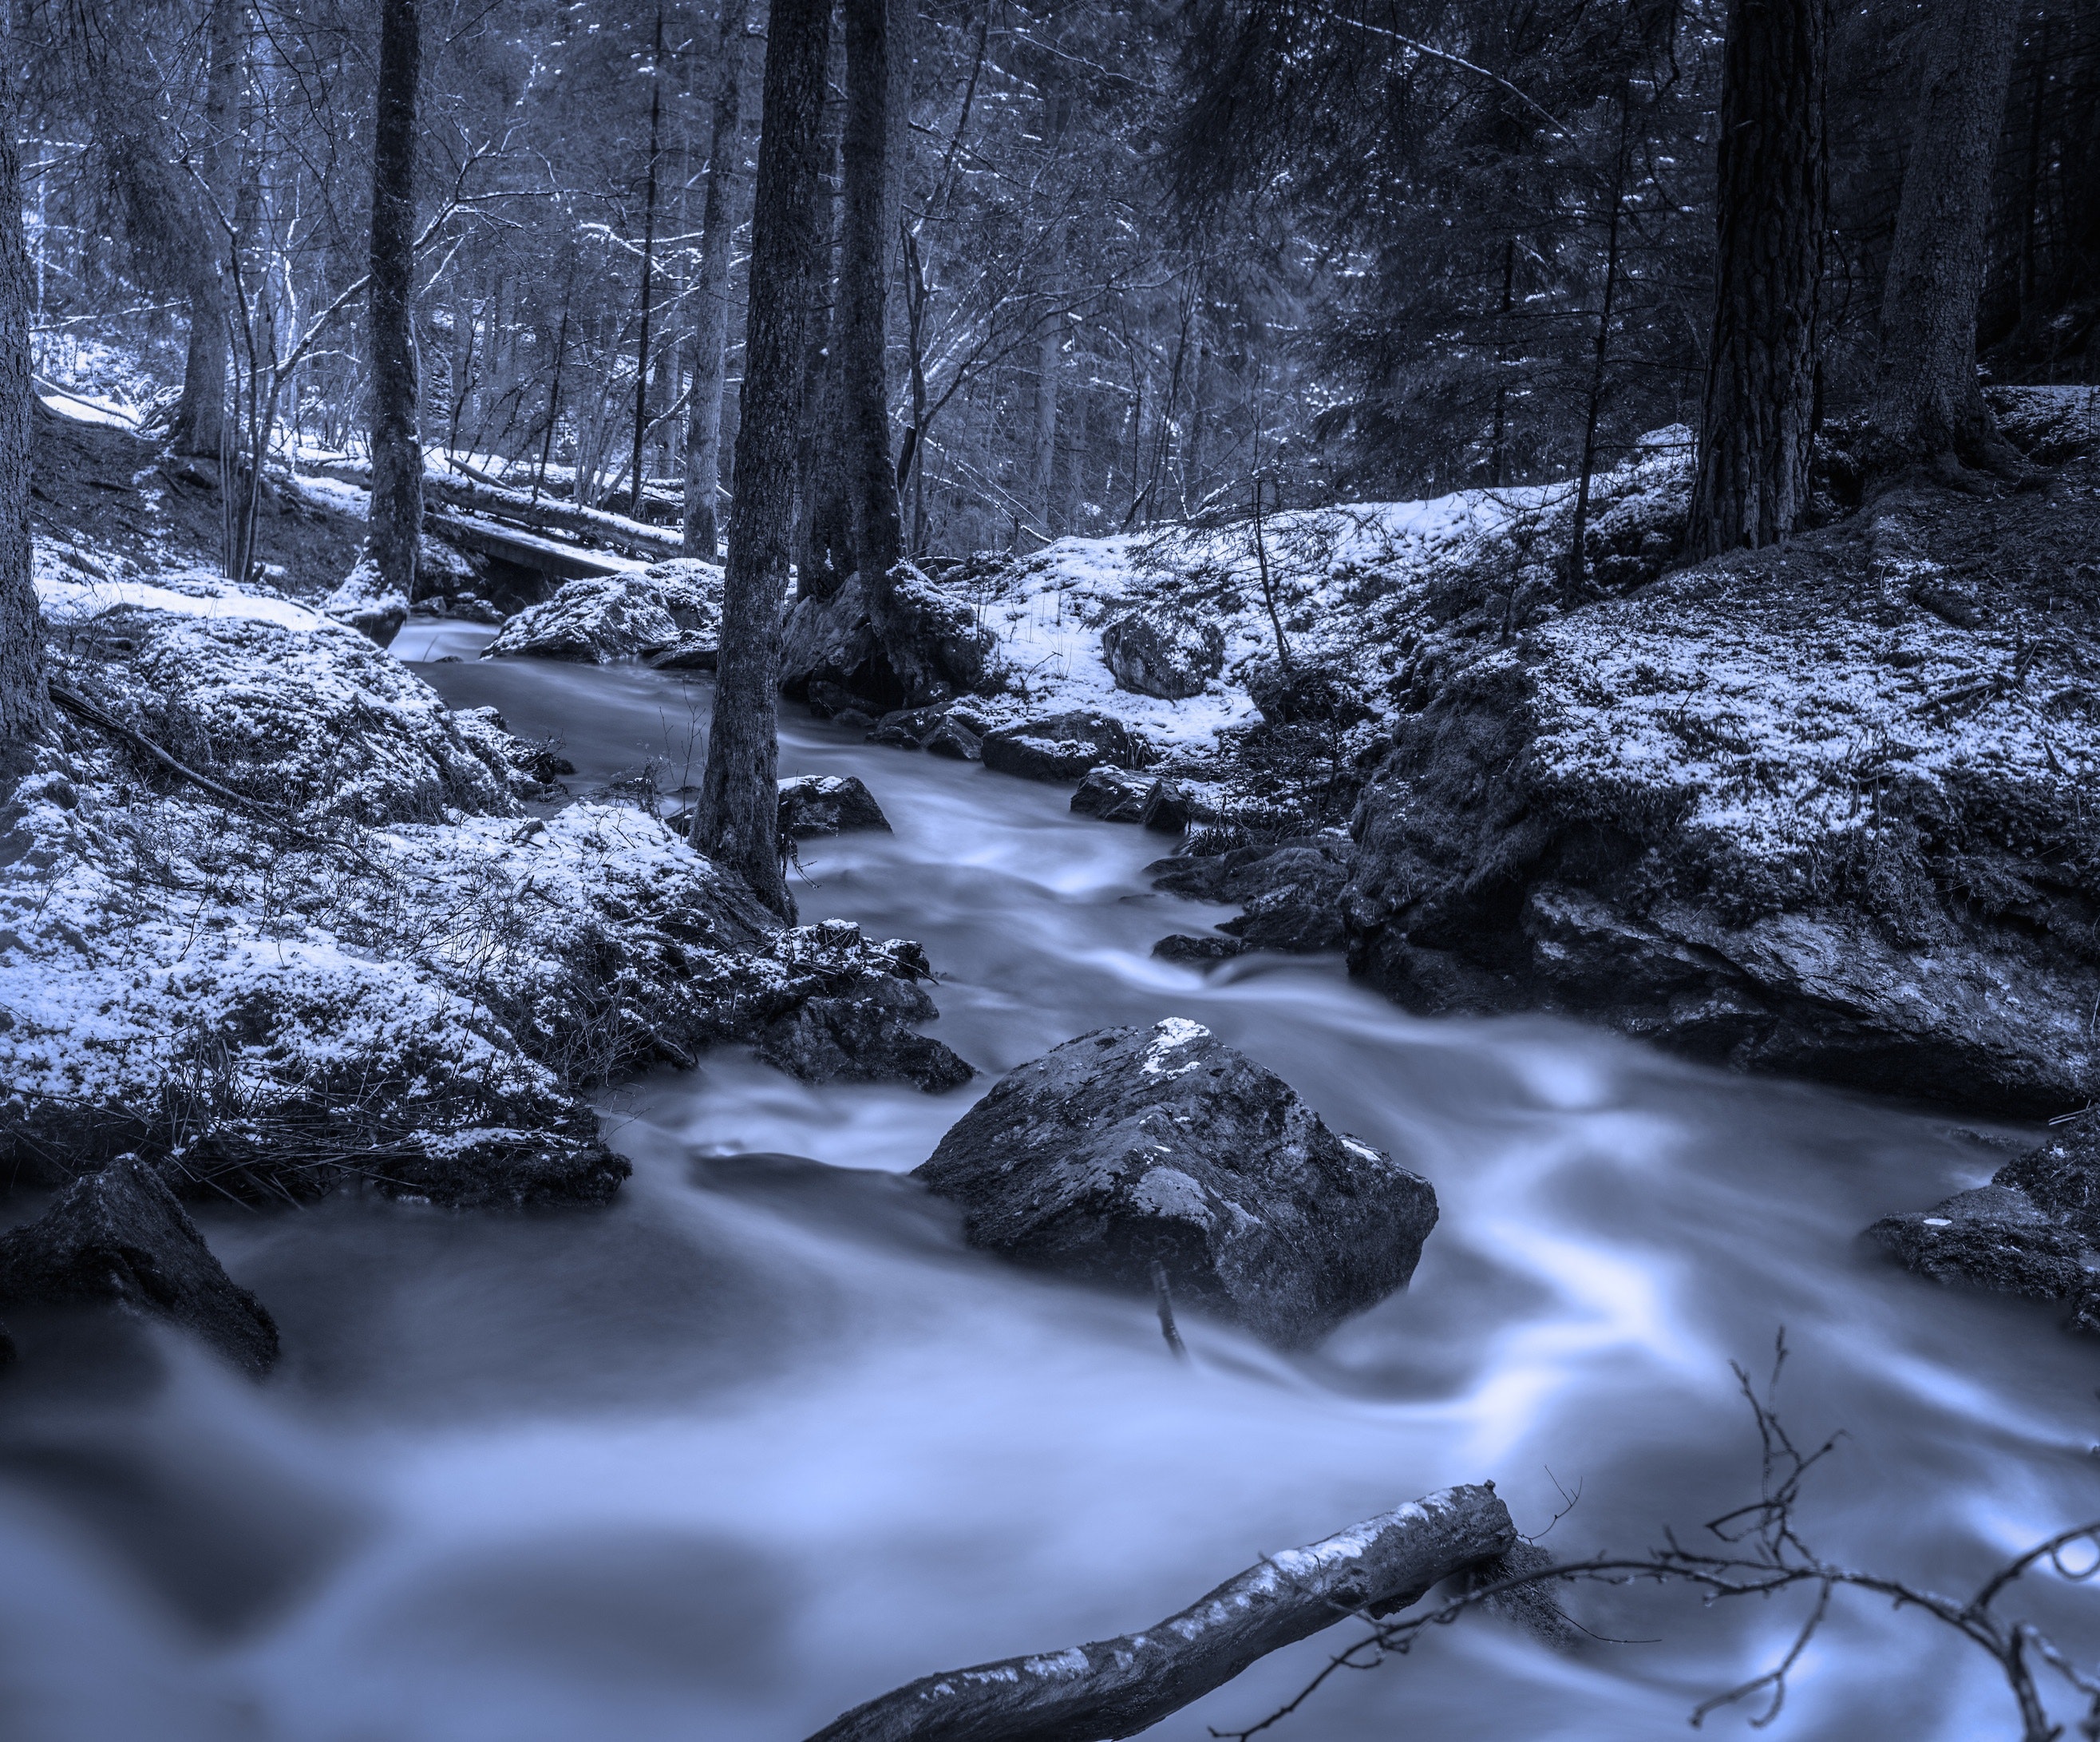
nature, stream, water, natural landscape, watercourse, winter, snow, tree, natural environment, freezing, river, wilderness, forest, creek, rapid, old growth forest, biome, water resources, black and white, sky, ice, branch, waterfall, rock, atmosphere, woodland, plant, landscape, state park, ravine, monochrome, riparian forest, tributary, monochrome photography, riparian zone, mountain river, tropical and subtropical coniferous forests, fluvial landforms of streams, water feature, national park, Northern hardwood forest, temperate coniferous forest, mountain